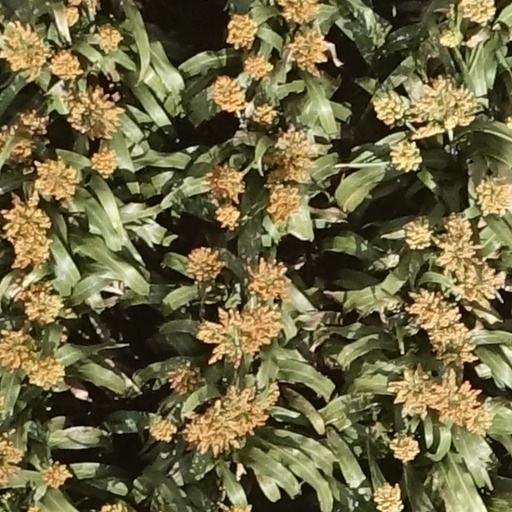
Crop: sorghum